Chu–Han Contention

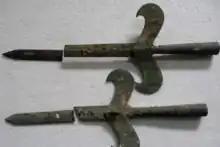
Trident polearm, Han dynasty

Xiang Yu's arrangement of the Eighteen Kingdoms sowed significant dissatisfaction among the anti-Qin rebels as it was marred by cronyism, with many rebel leaders who were either not favored by Xiang Yu or merely absent during the appointment (as they were garrisoned far away from Guanzhong) receiving little to no fiefs at all. His enffeoffment of the Guanzhong region (which rightfully should have been Liu Bang's) to three surrendered Qin generals Zhang Han, Sima Xin and Dong Yi (collectively known as the Three Qins), who were widely seen as traitors by the Qin people after the sacking of Xianyang, essentially destabilized three of the Eighteen Kingdoms from the start. Moreover, the instigated assassination of Emperor Yi, and Xiang Yu's personal arrogance over battlefield prowess and lack of respect for those deemed beneath him further added to the dissents.